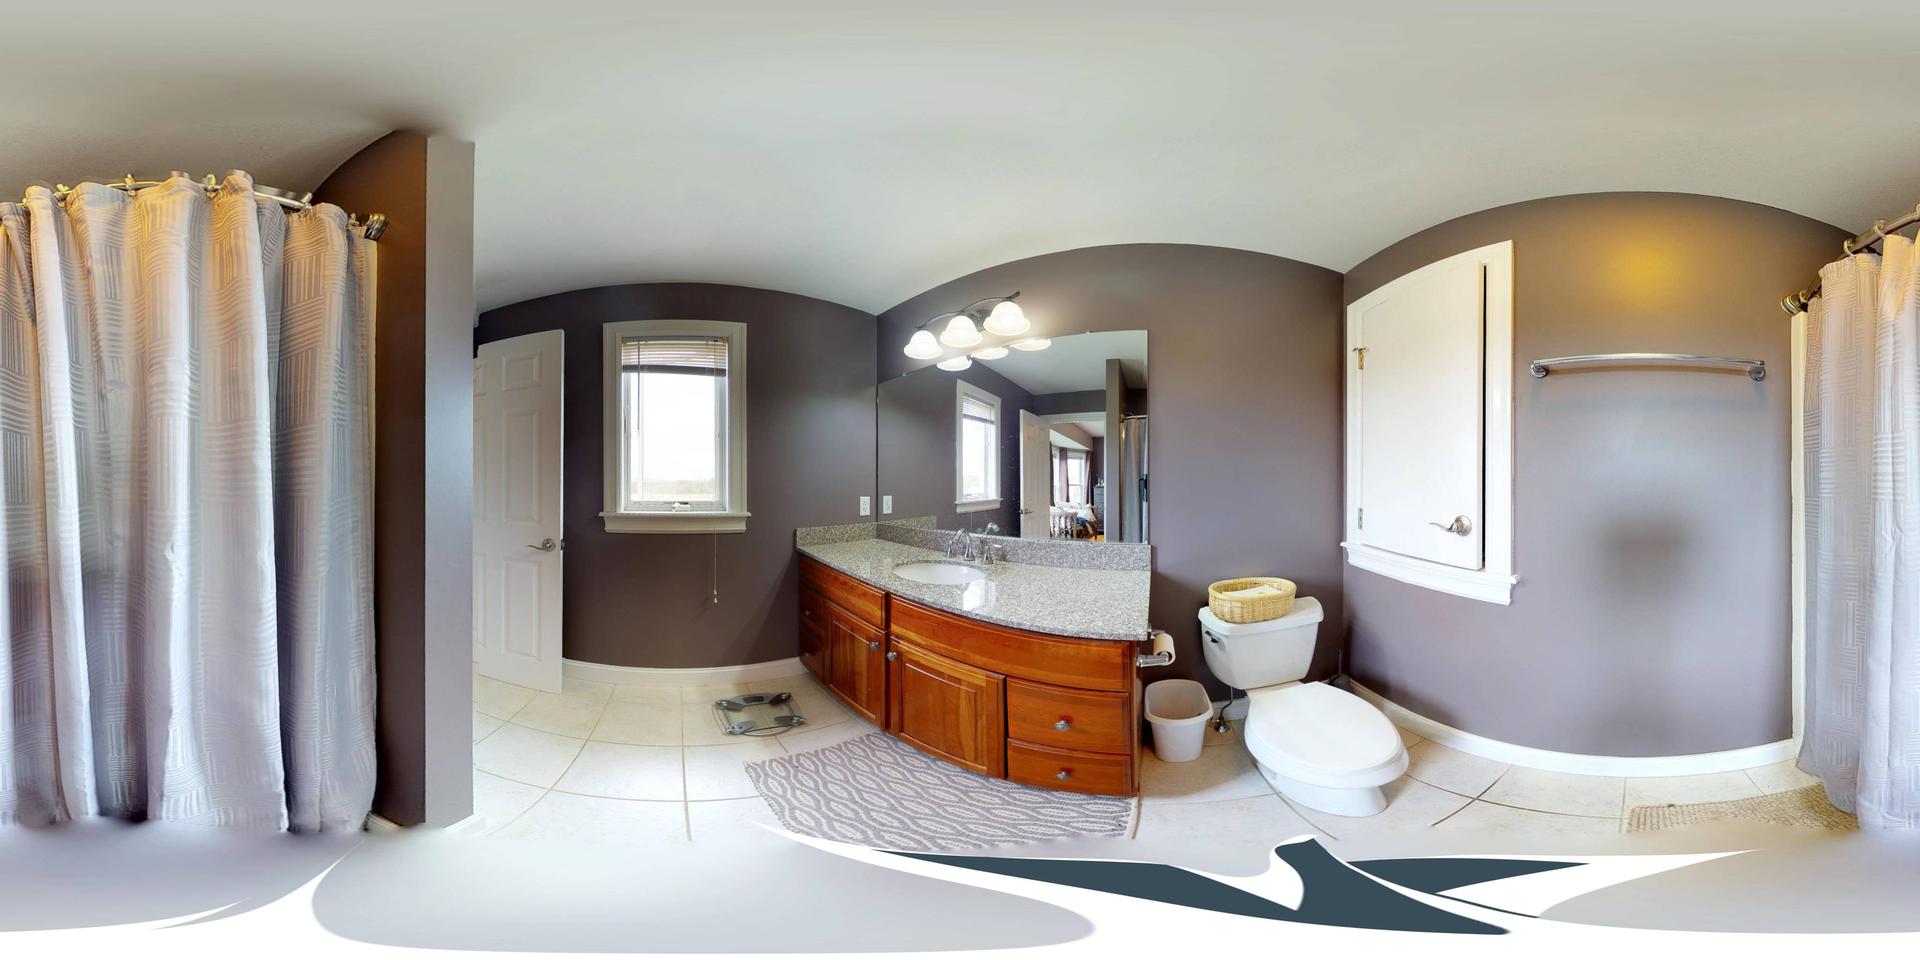
Referred object: the glass bathroom scale in front of the vanity

Referred object: the wooden vanity with granite countertop

Referred object: turn right, and find the toilet next to the wooden vanity